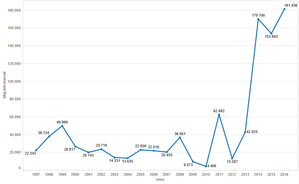
Flygtningekrisen i Europa / Ruter / Ruter ind i EU/Europa / Lampedusa (Italien)
Flygtninge til Italien over havet, 1997-2014[111]
"Flygtningekrisen eller migrationskrisen har siden 2015 været anvendt som betegnelse for situationen i Europa. Situationen er kendetegnet ved et stigende antal flygtninge, som rejser til Europa på tværs af Middelhavet eller Sydøsteuropa og ansøger om asyl. Ifølge opgørelse fra FN's Flygtningehøjkommissariat frem til begyndelsen af september 2015 kom 71% af flygtninge fra Syrien, Afghanistan og Eritrea. De fleste af flygtningene er voksne mænd. Udtrykket den ""europæiske migrationskrise"" blev anvendt fra april 2015, da fem både, der transporterede næsten to tusind indvandrere til Europa sank i Middelhavet med et samlet dødstal, der anslås til mere end 1.200 mennesker.